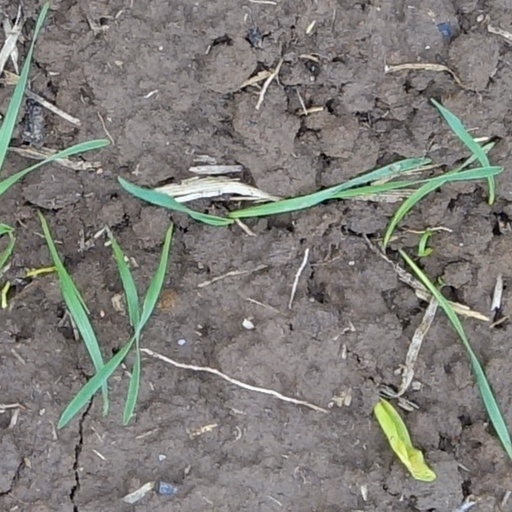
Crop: wheat